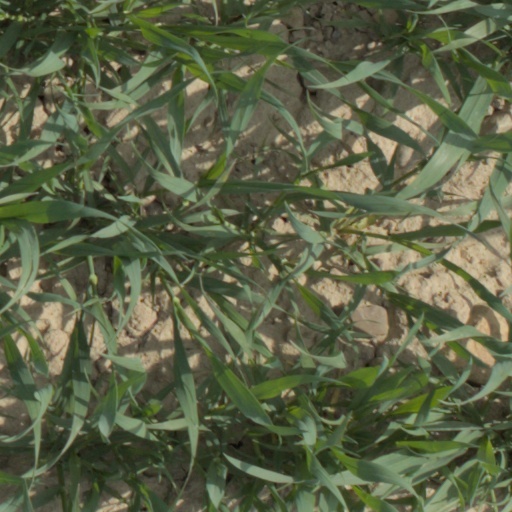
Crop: wheat